Texas Tech University System

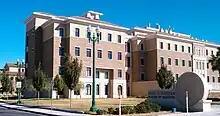
Paul L. Foster School of Medicine

On May 18, 2013, Texas Tech University Health Sciences Center El Paso (TTUHSC El Paso) was established as a separate university from TTUHSC. The university is made up of four schools: Gayle Greve Hunt School of Nursing, Paul L. Foster School of Medicine, L. Frederick Francis Graduate School of Biomedical Sciences and Woody L. Hunt School of Dental Medicine.